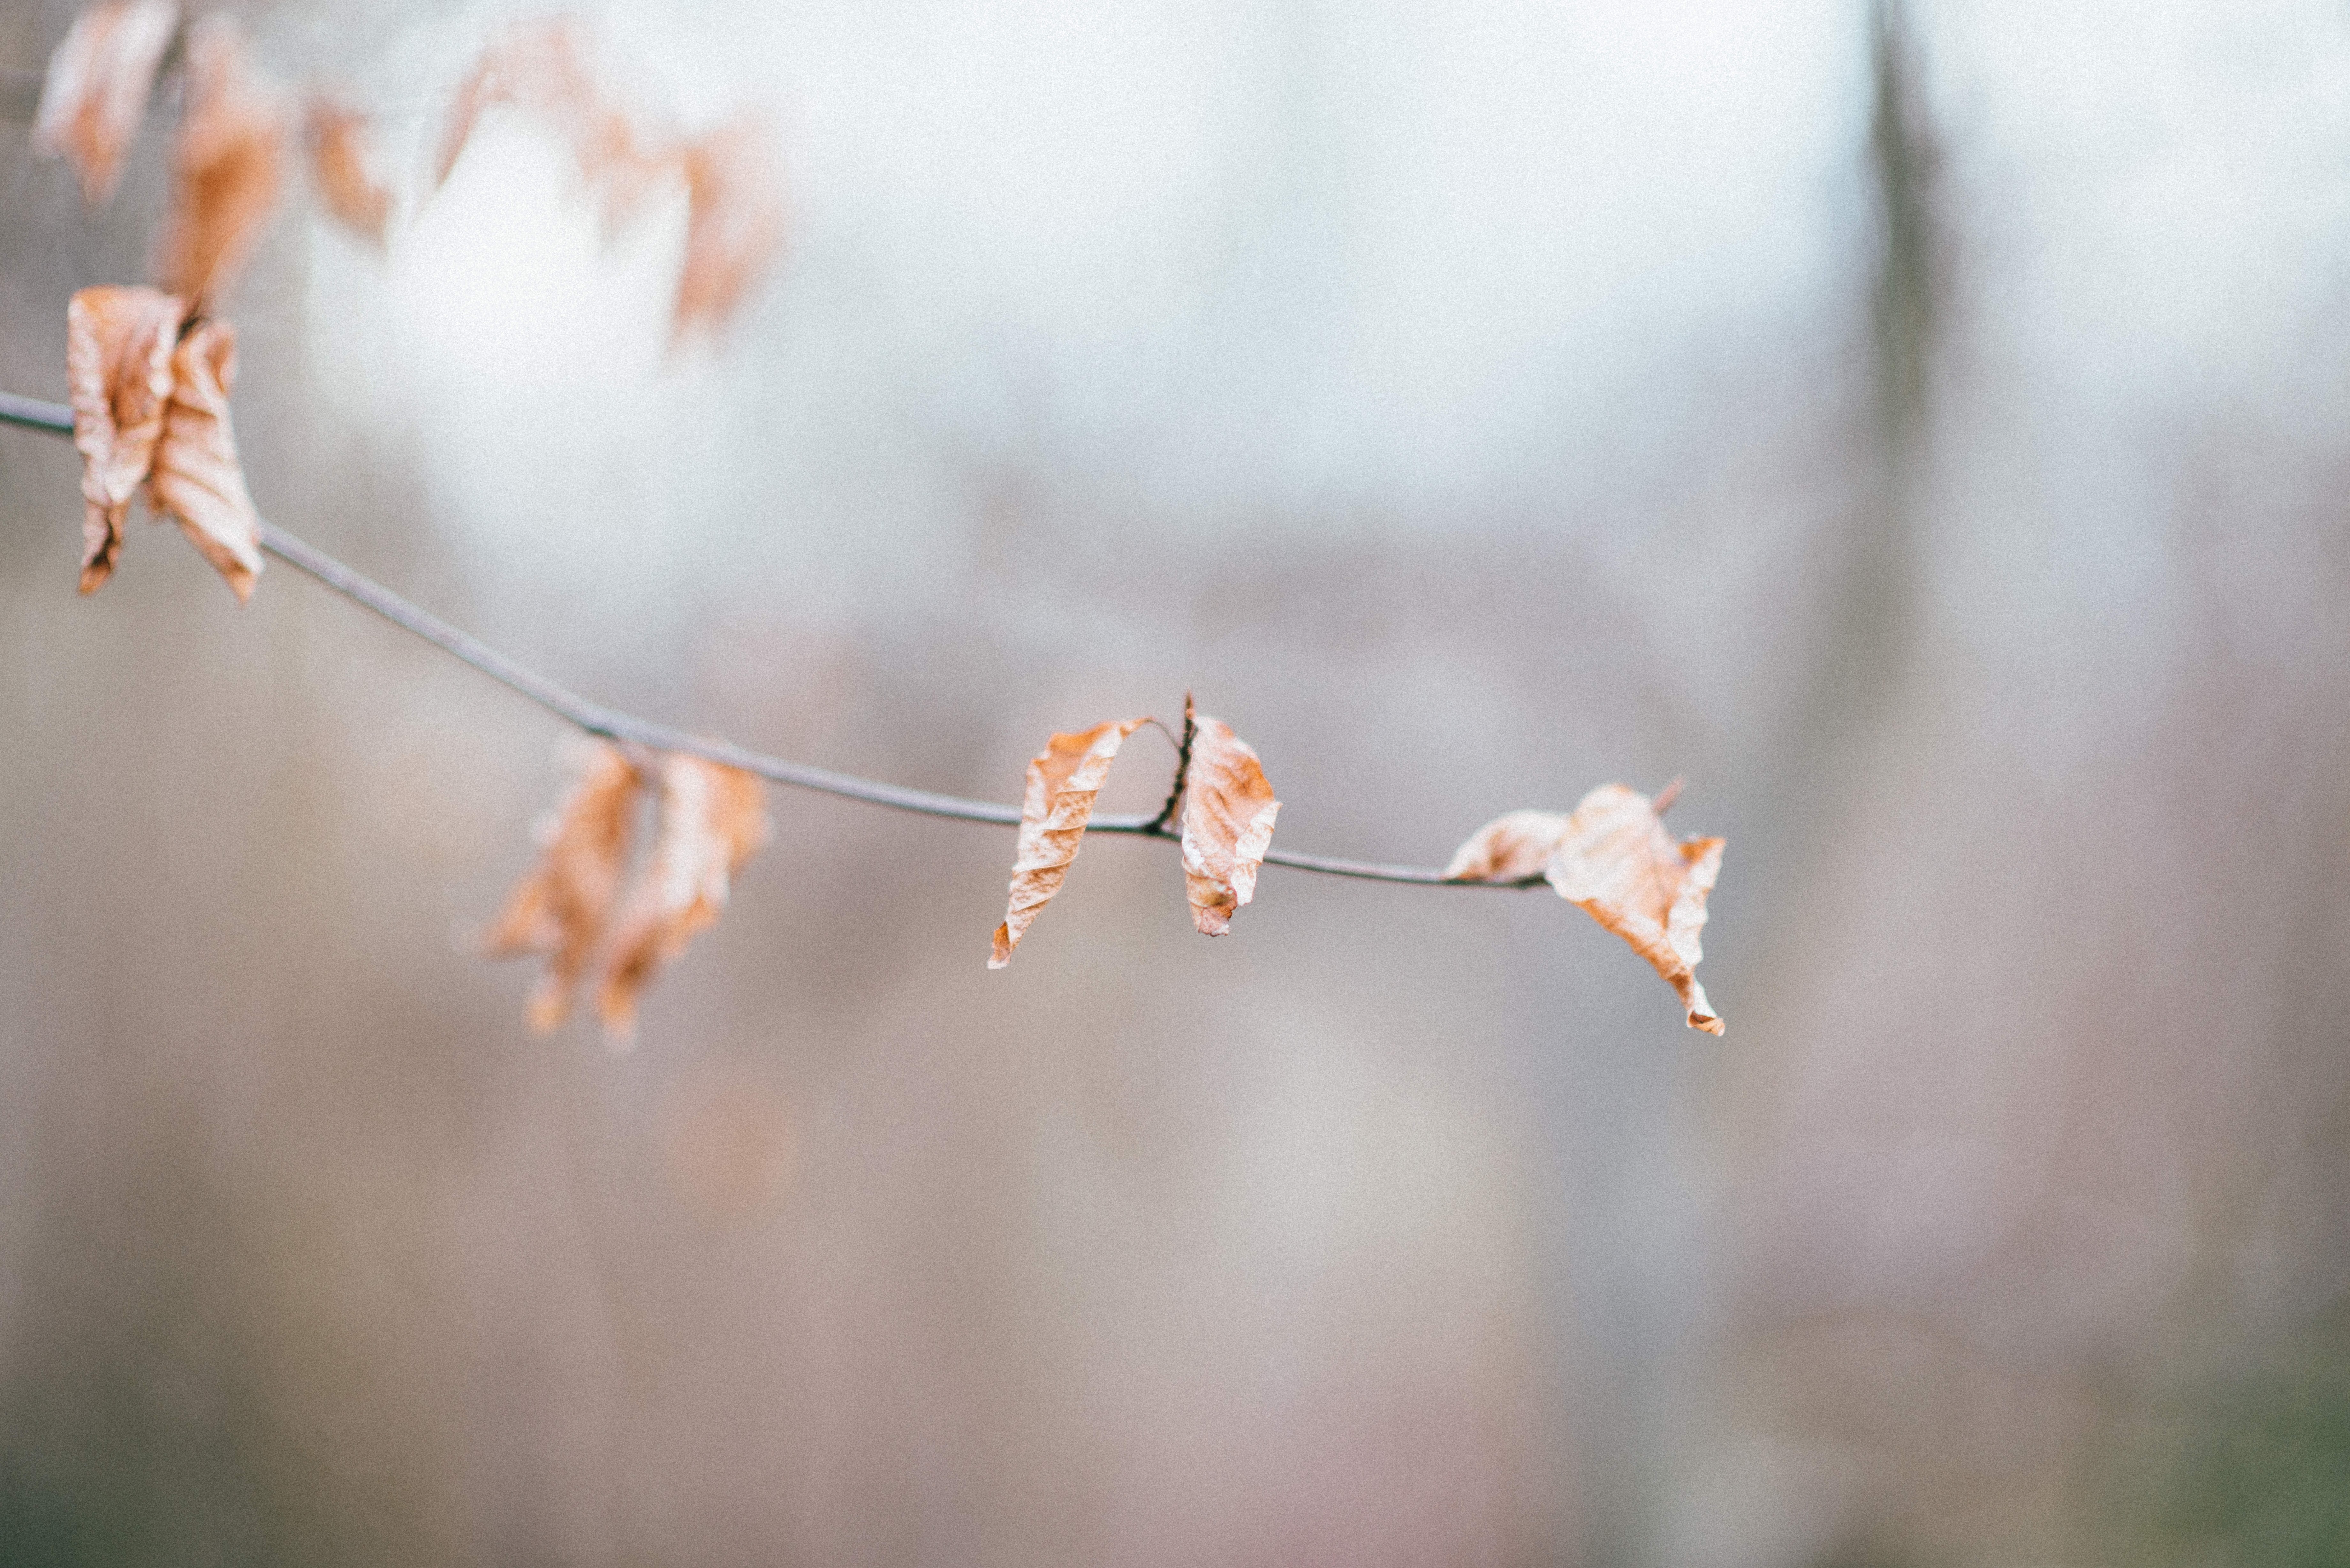
hand, tree, nature, grass, branch, blossom, winter, plant, photography, sunlight, morning, leaf, flower, frost, spring, autumn, season, twig, close up, freezing, macro photography, atmospheric phenomenon